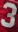
Number: 3